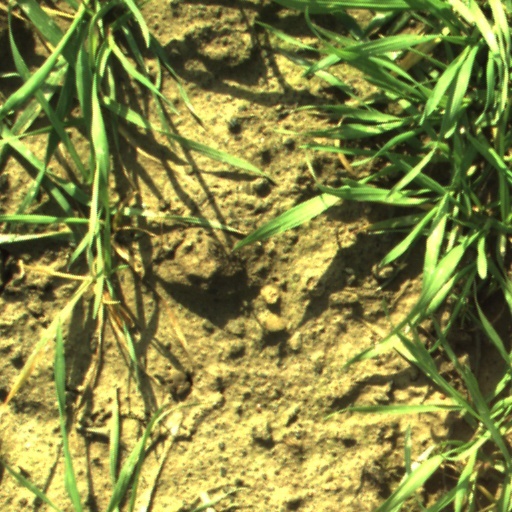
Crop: wheat